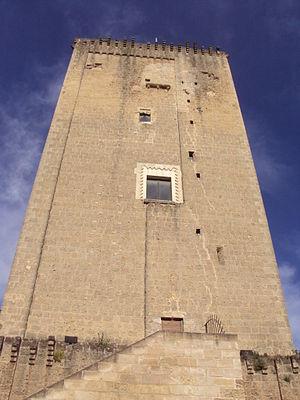
La Torre Federiciana à Leverano, province de Lecce, Pouilles, Italie Italiano: La Torre Federiciana a Leverano, provincia di Lecce, Puglia, Italia.
Leverano est une commune italienne de la province de Lecce dans la région des Pouilles.
Dans le Salento se trouvent de nombreux châteaux et palais fortifiés construits au cours des diverse périodes historiques par les familles colonisatrices, parfois en modifiant ceux qui étaient pré-existants.